Virginia Beach, Virginia

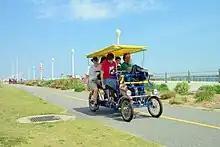
People riding a rental surrey on the boardwalk

The city's largest festival, the Neptune Festival, attracts 500,000 visitors to the oceanfront and 350,000 visitors to the air show at NAS Oceana. Celebrating the city's heritage link with Norway, events are held in September in the oceanfront and Town Center areas. Every Labor Day Weekend, the American Music Festival provides festival attendees with live music performed on stages all over the oceanfront, including the beach on Fifth Street. The festival formerly ended with the Rock 'n' Roll Half Marathon, but no longer since the cancelation of the event in the city. Last Night On The Town is an annual New Year's Eve celebration that takes place every December 31.